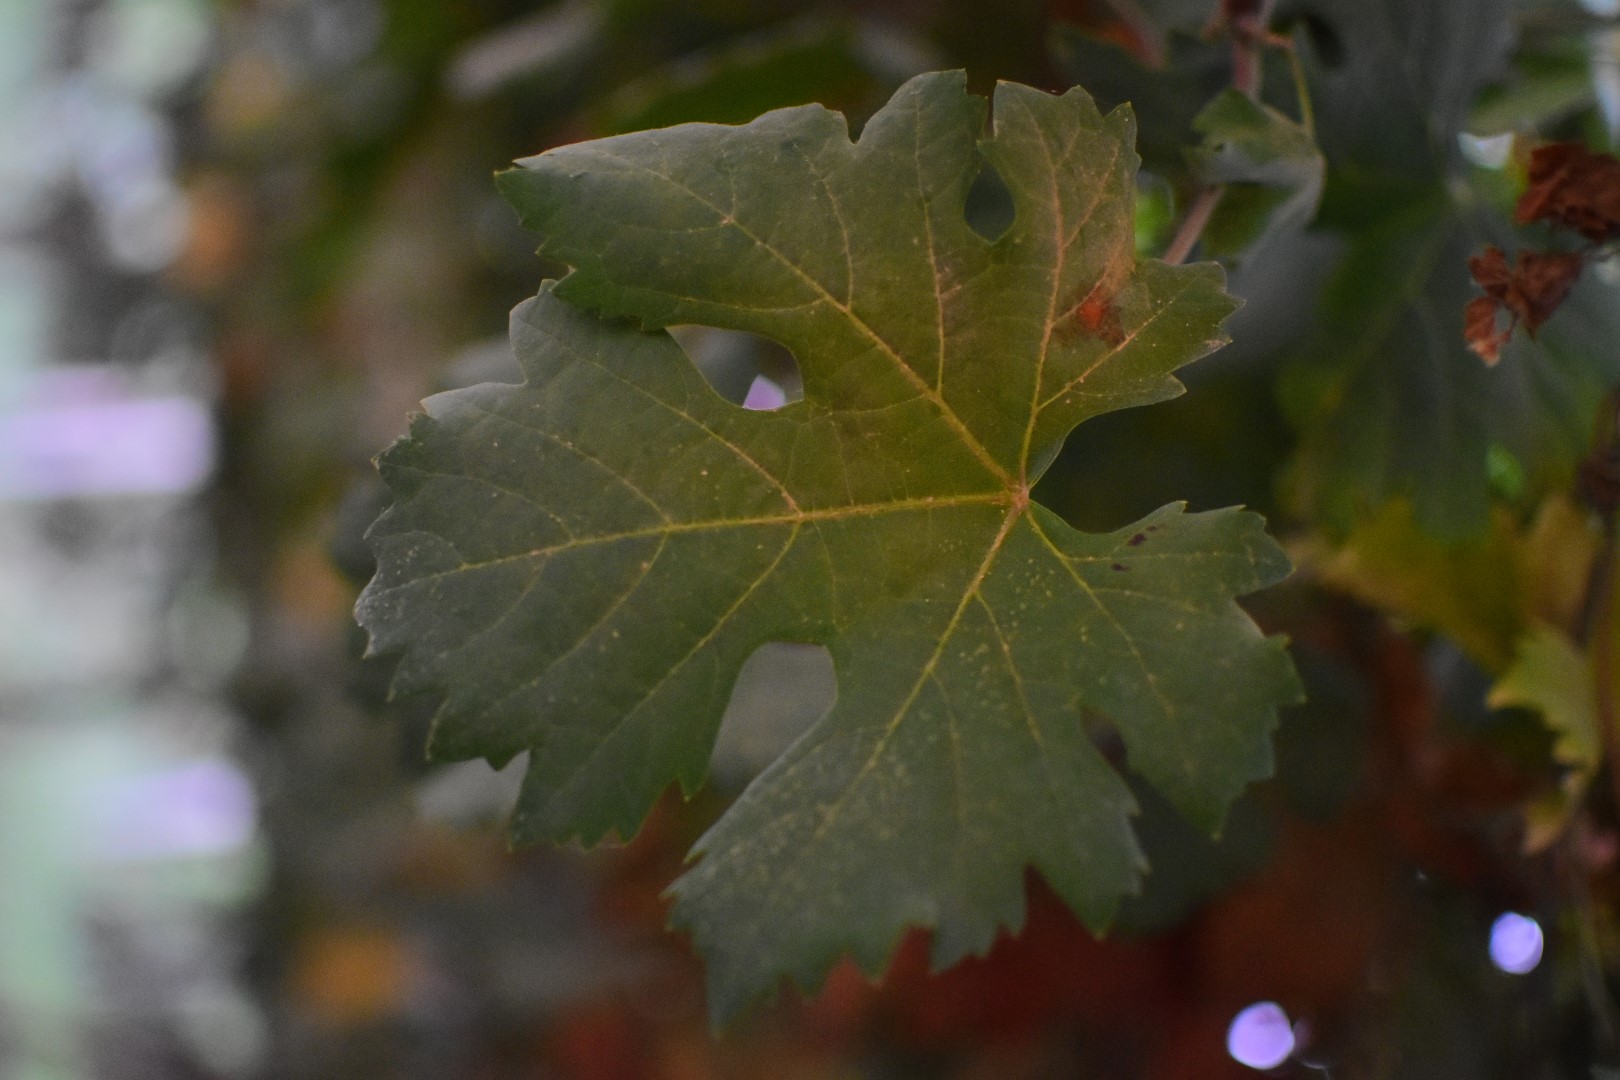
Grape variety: Aswud Balad